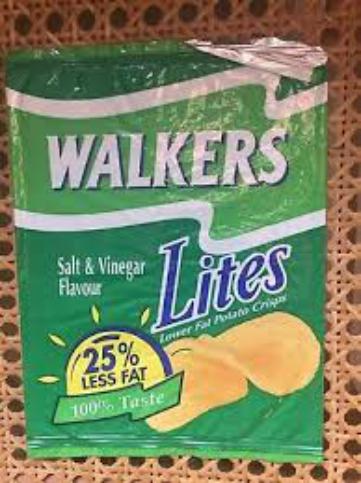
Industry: Food